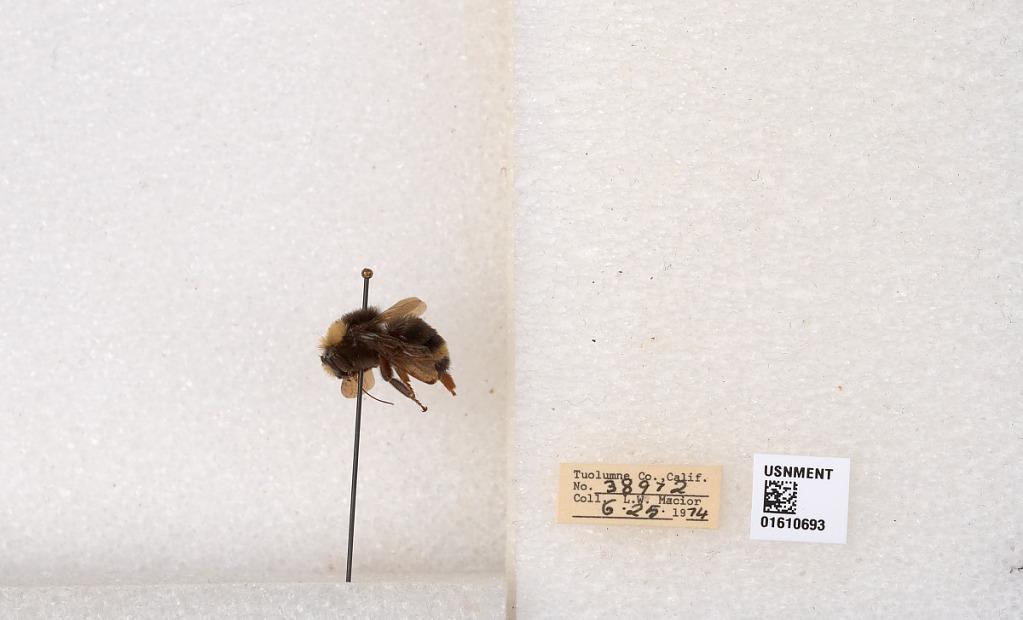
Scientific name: Bombus (Pyrobombus) vosnesenskii Radoszkowski
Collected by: L. Macior
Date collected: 1974-6-25
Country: United States
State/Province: California
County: Tuolumne
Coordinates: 37.9712, -120.228